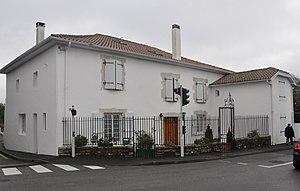
MAISON PLACE LAMOTHE ANGLET
Anglet est une commune française, située au bord de l'océan Atlantique, dans le département des Pyrénées-Atlantiques en région Nouvelle-Aquitaine.